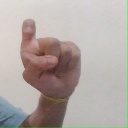
अक्षर: इ